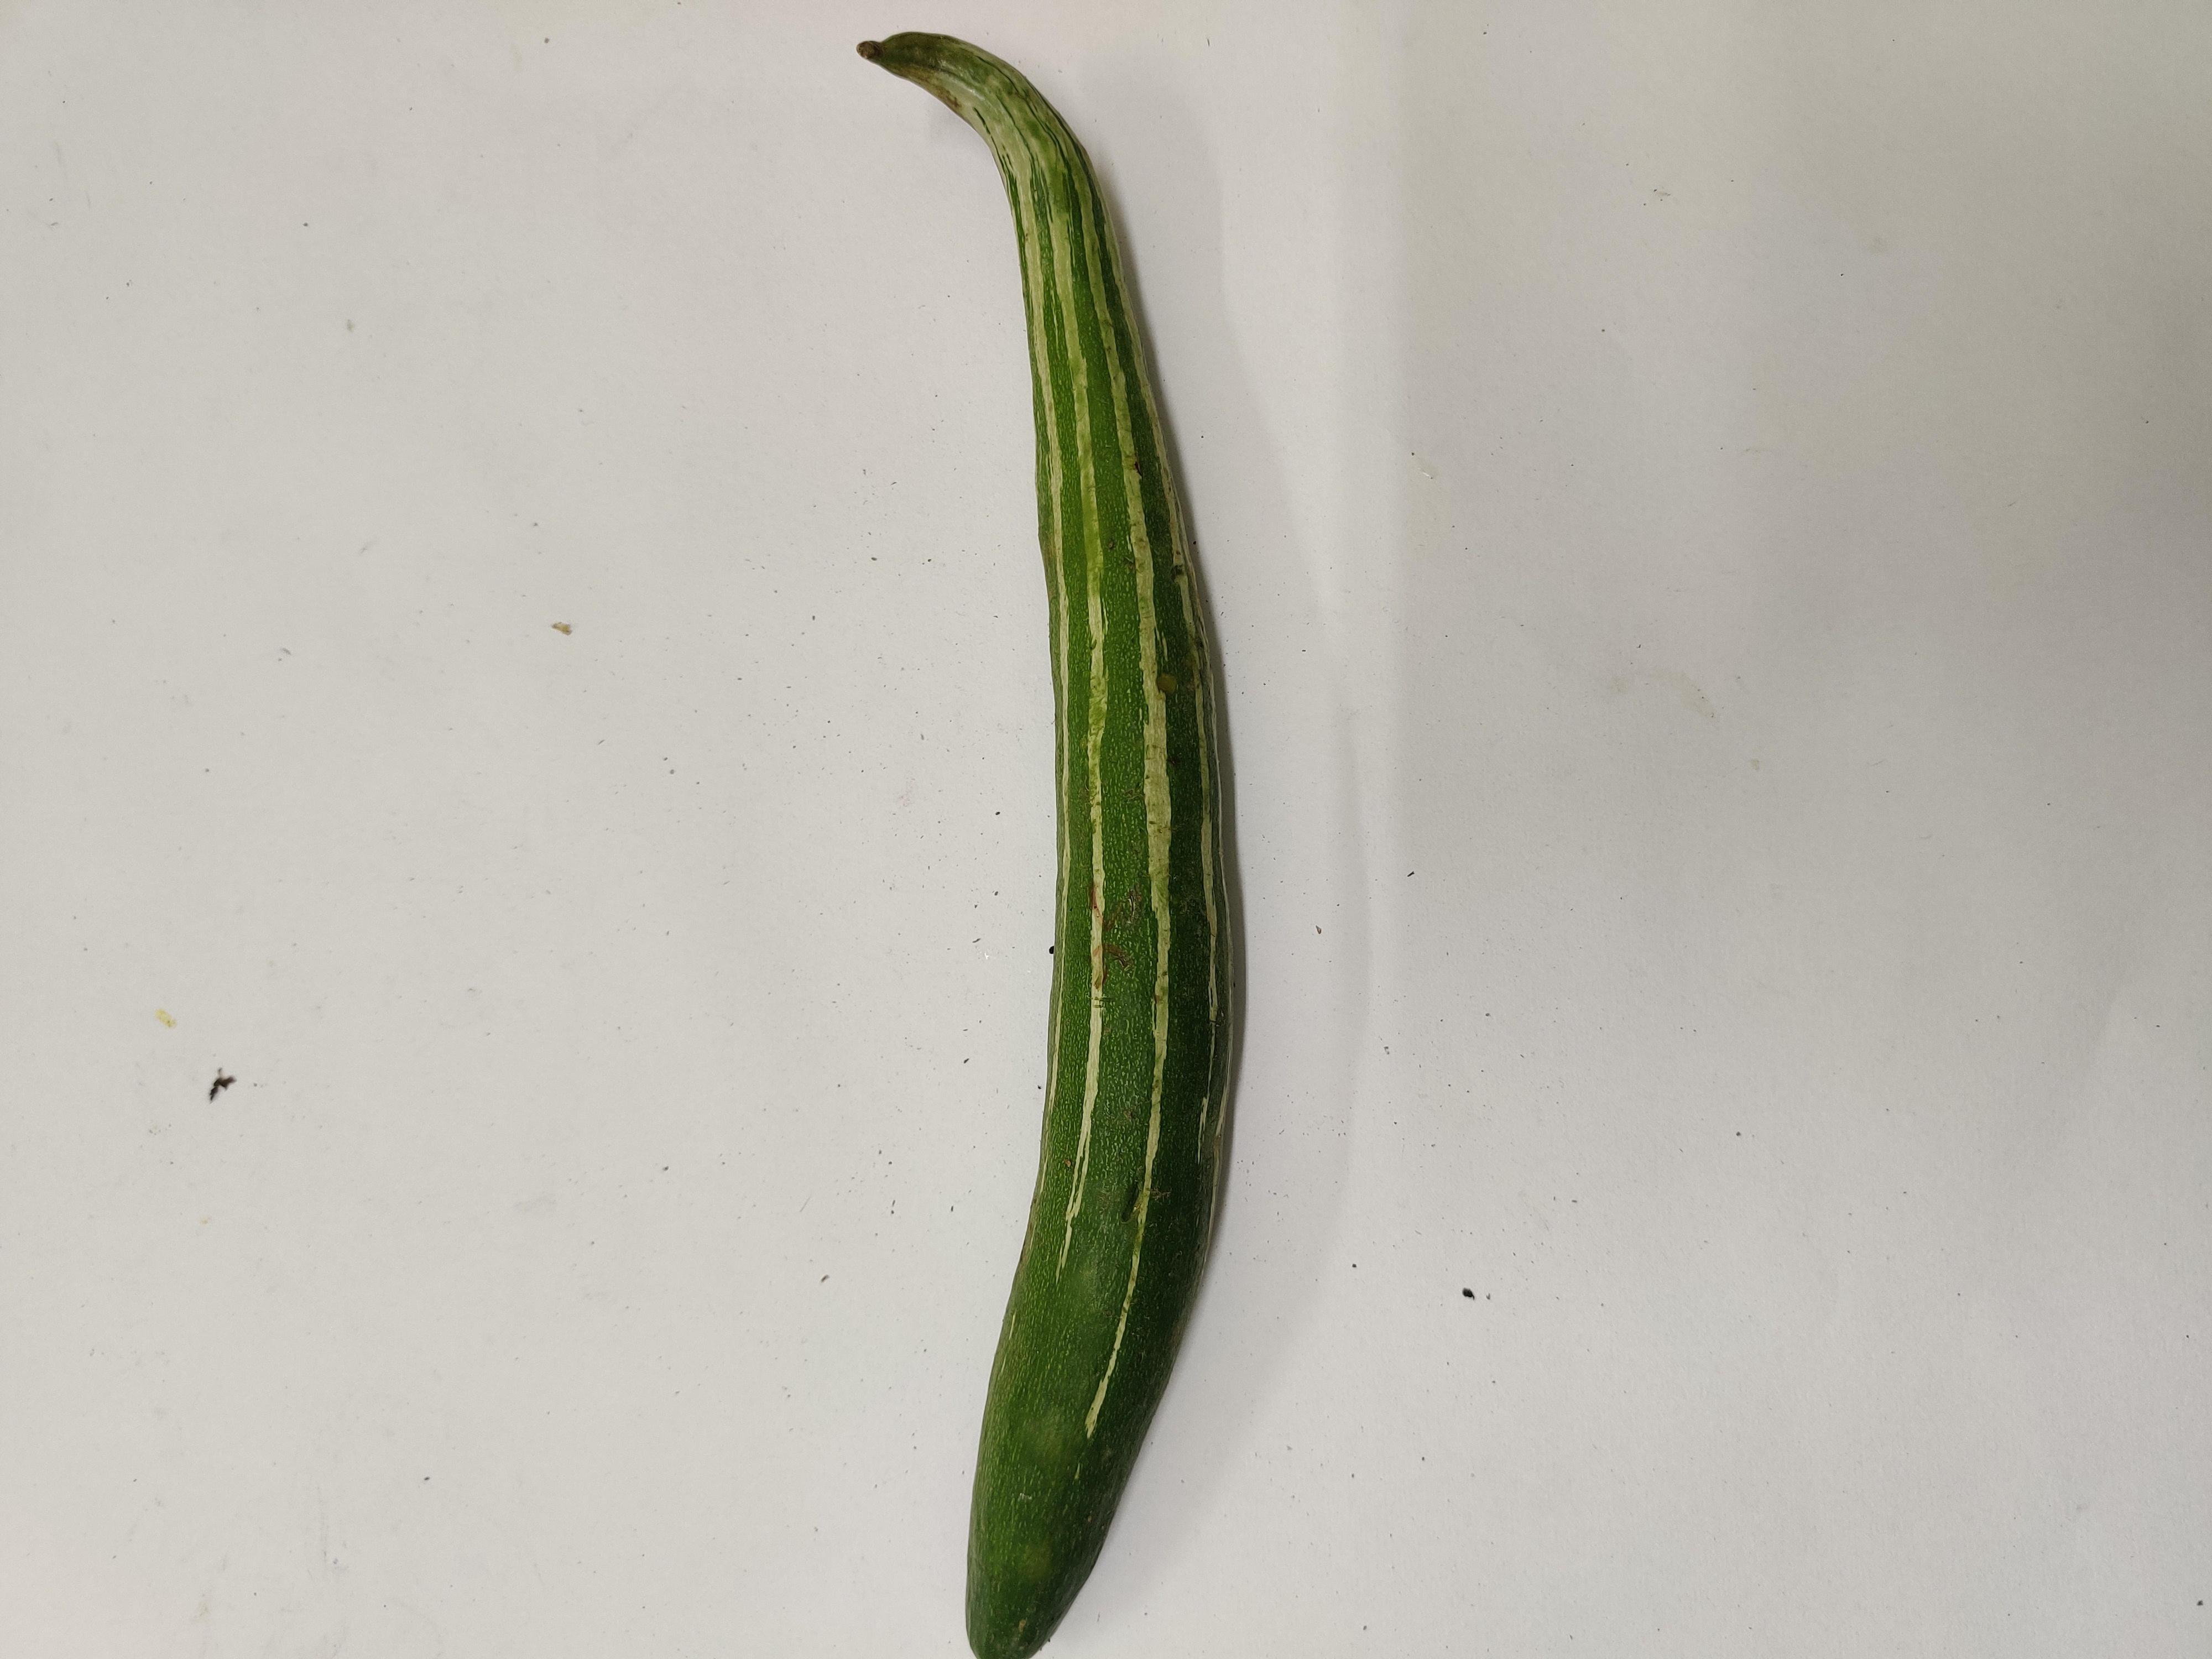
Crop: Snake Gourd
Condition: Fresh